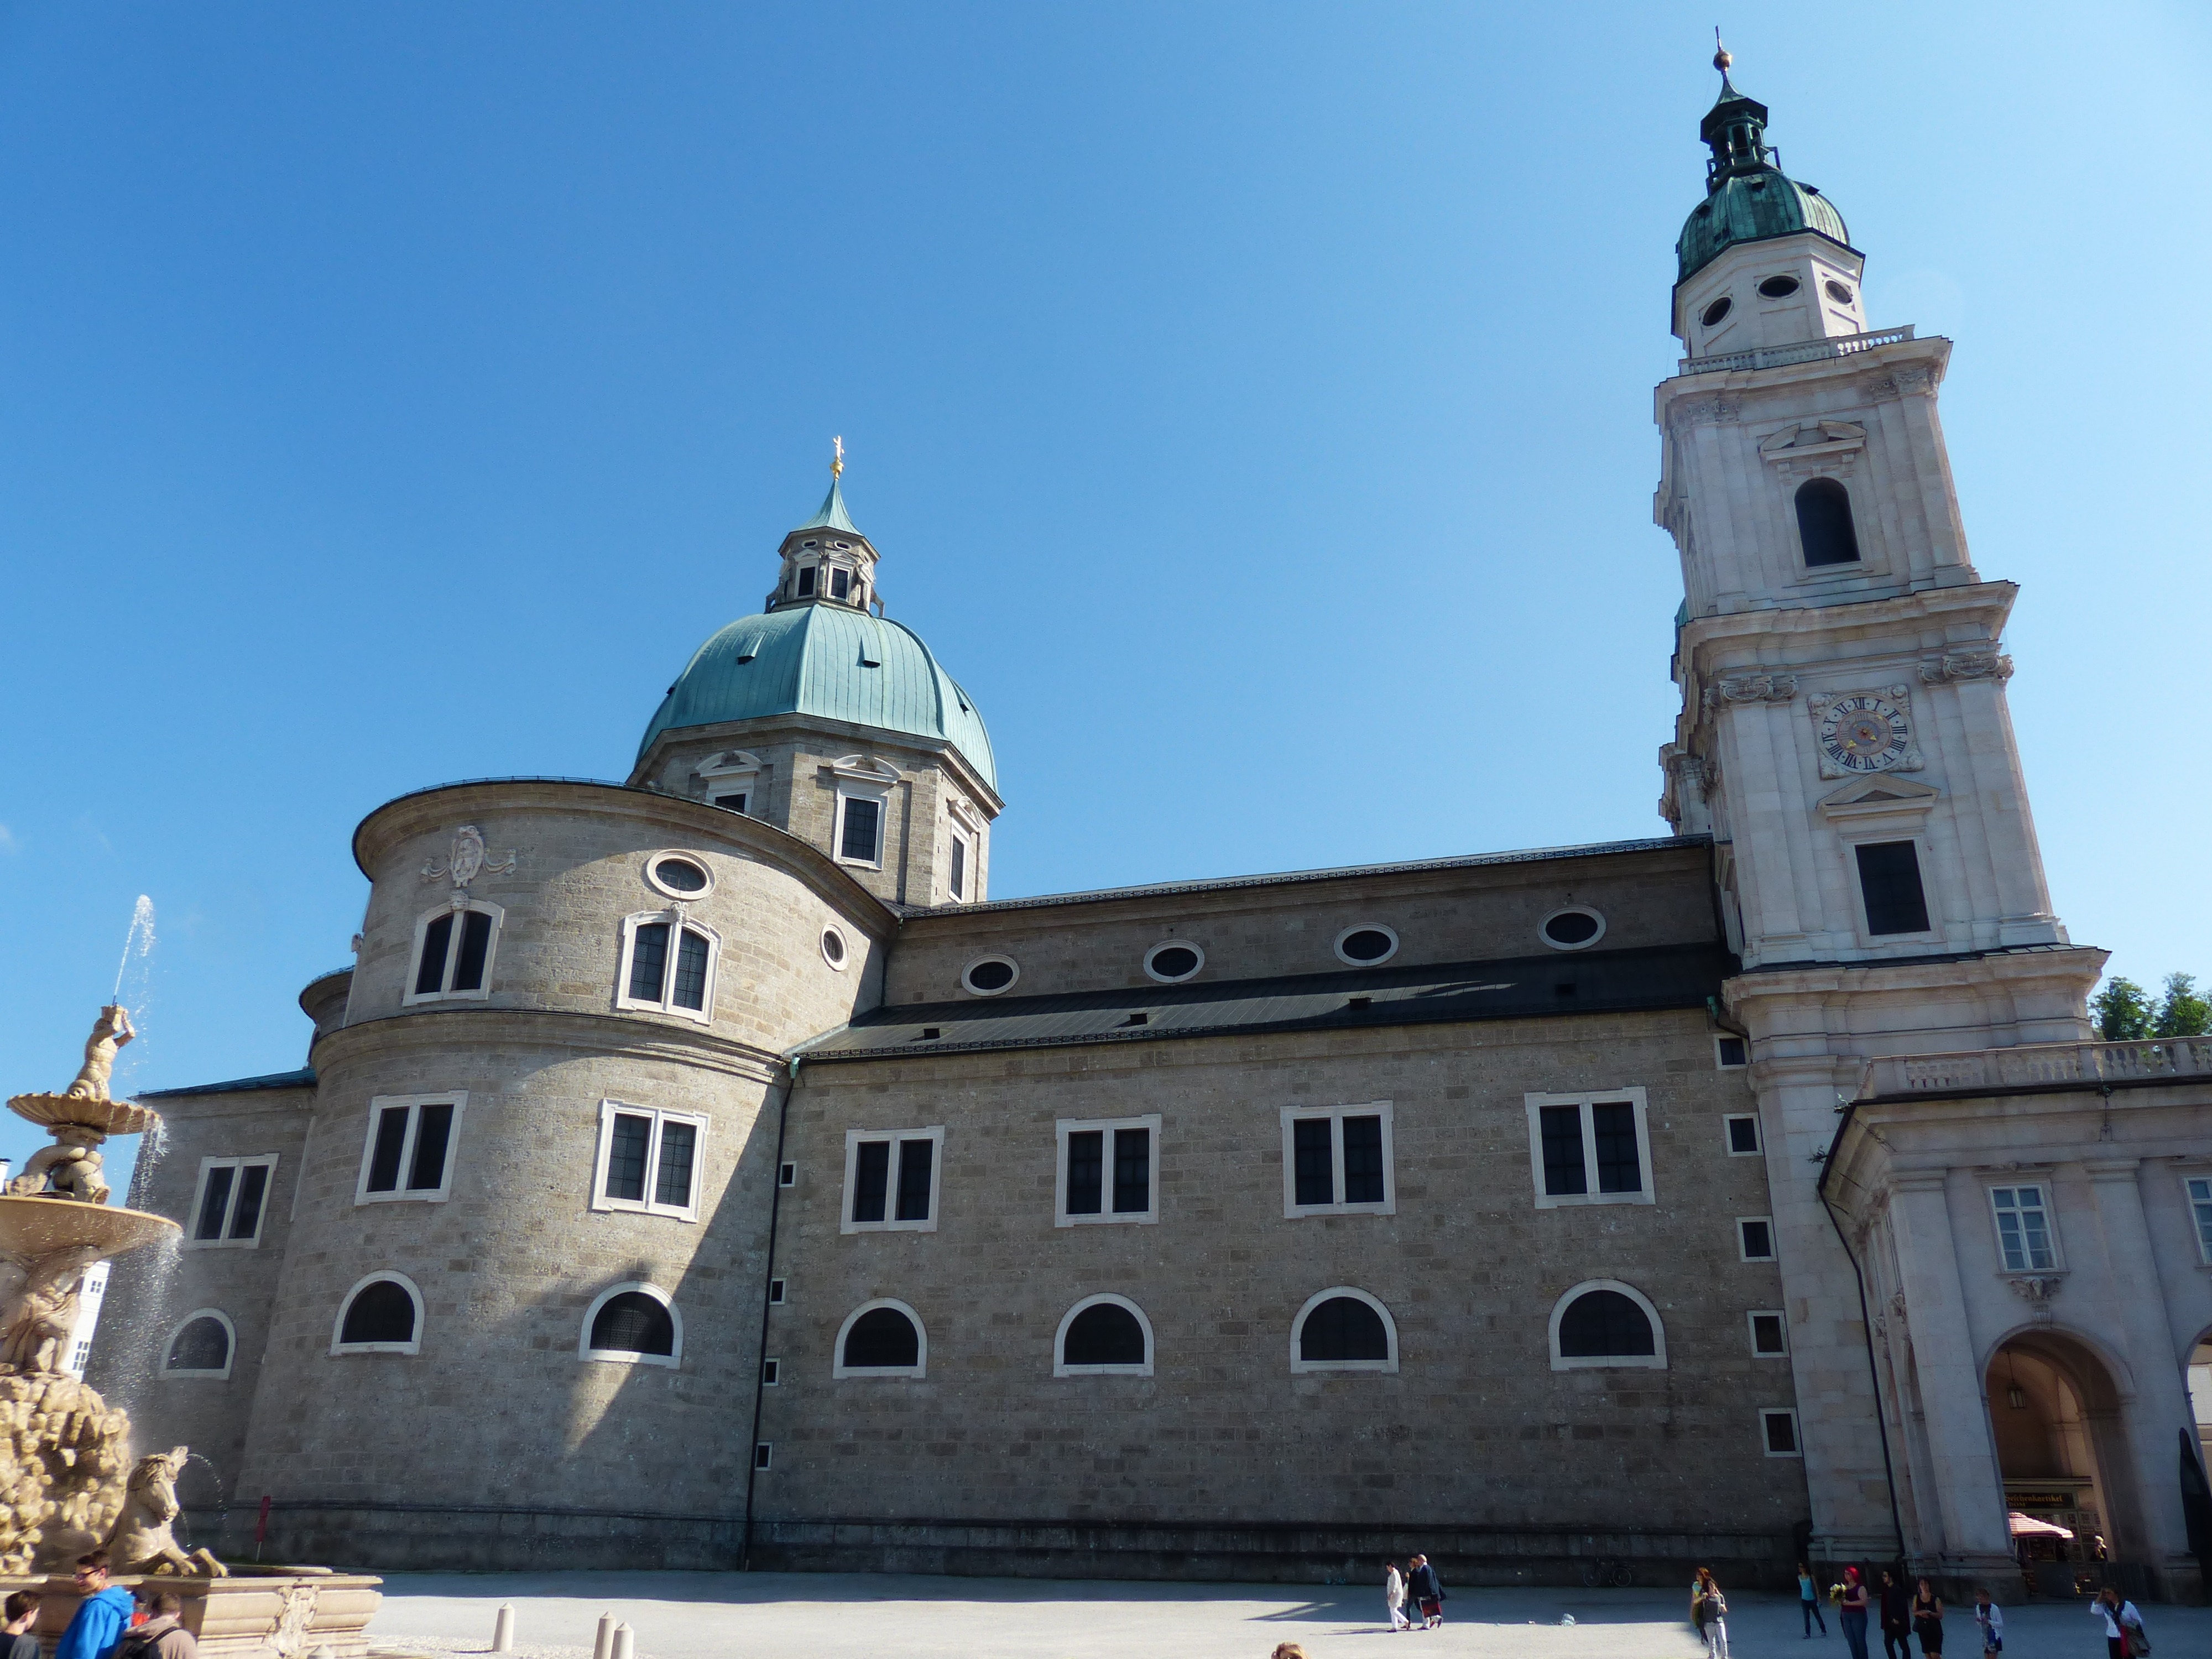
town, building, chateau, tower, castle, landmark, italy, church, cathedral, place of worship, bell tower, austria, monastery, nave, unesco, basilica, dome, dom, baroque, salzburg, transept, virgil, historic preservation, unesco world heritage, baroque building, historic centre, world heritage site, roman catholic, historic site, salzburg cathedral, spanish missions in california, residenzplatz, archdiocese of salzburg, rupert